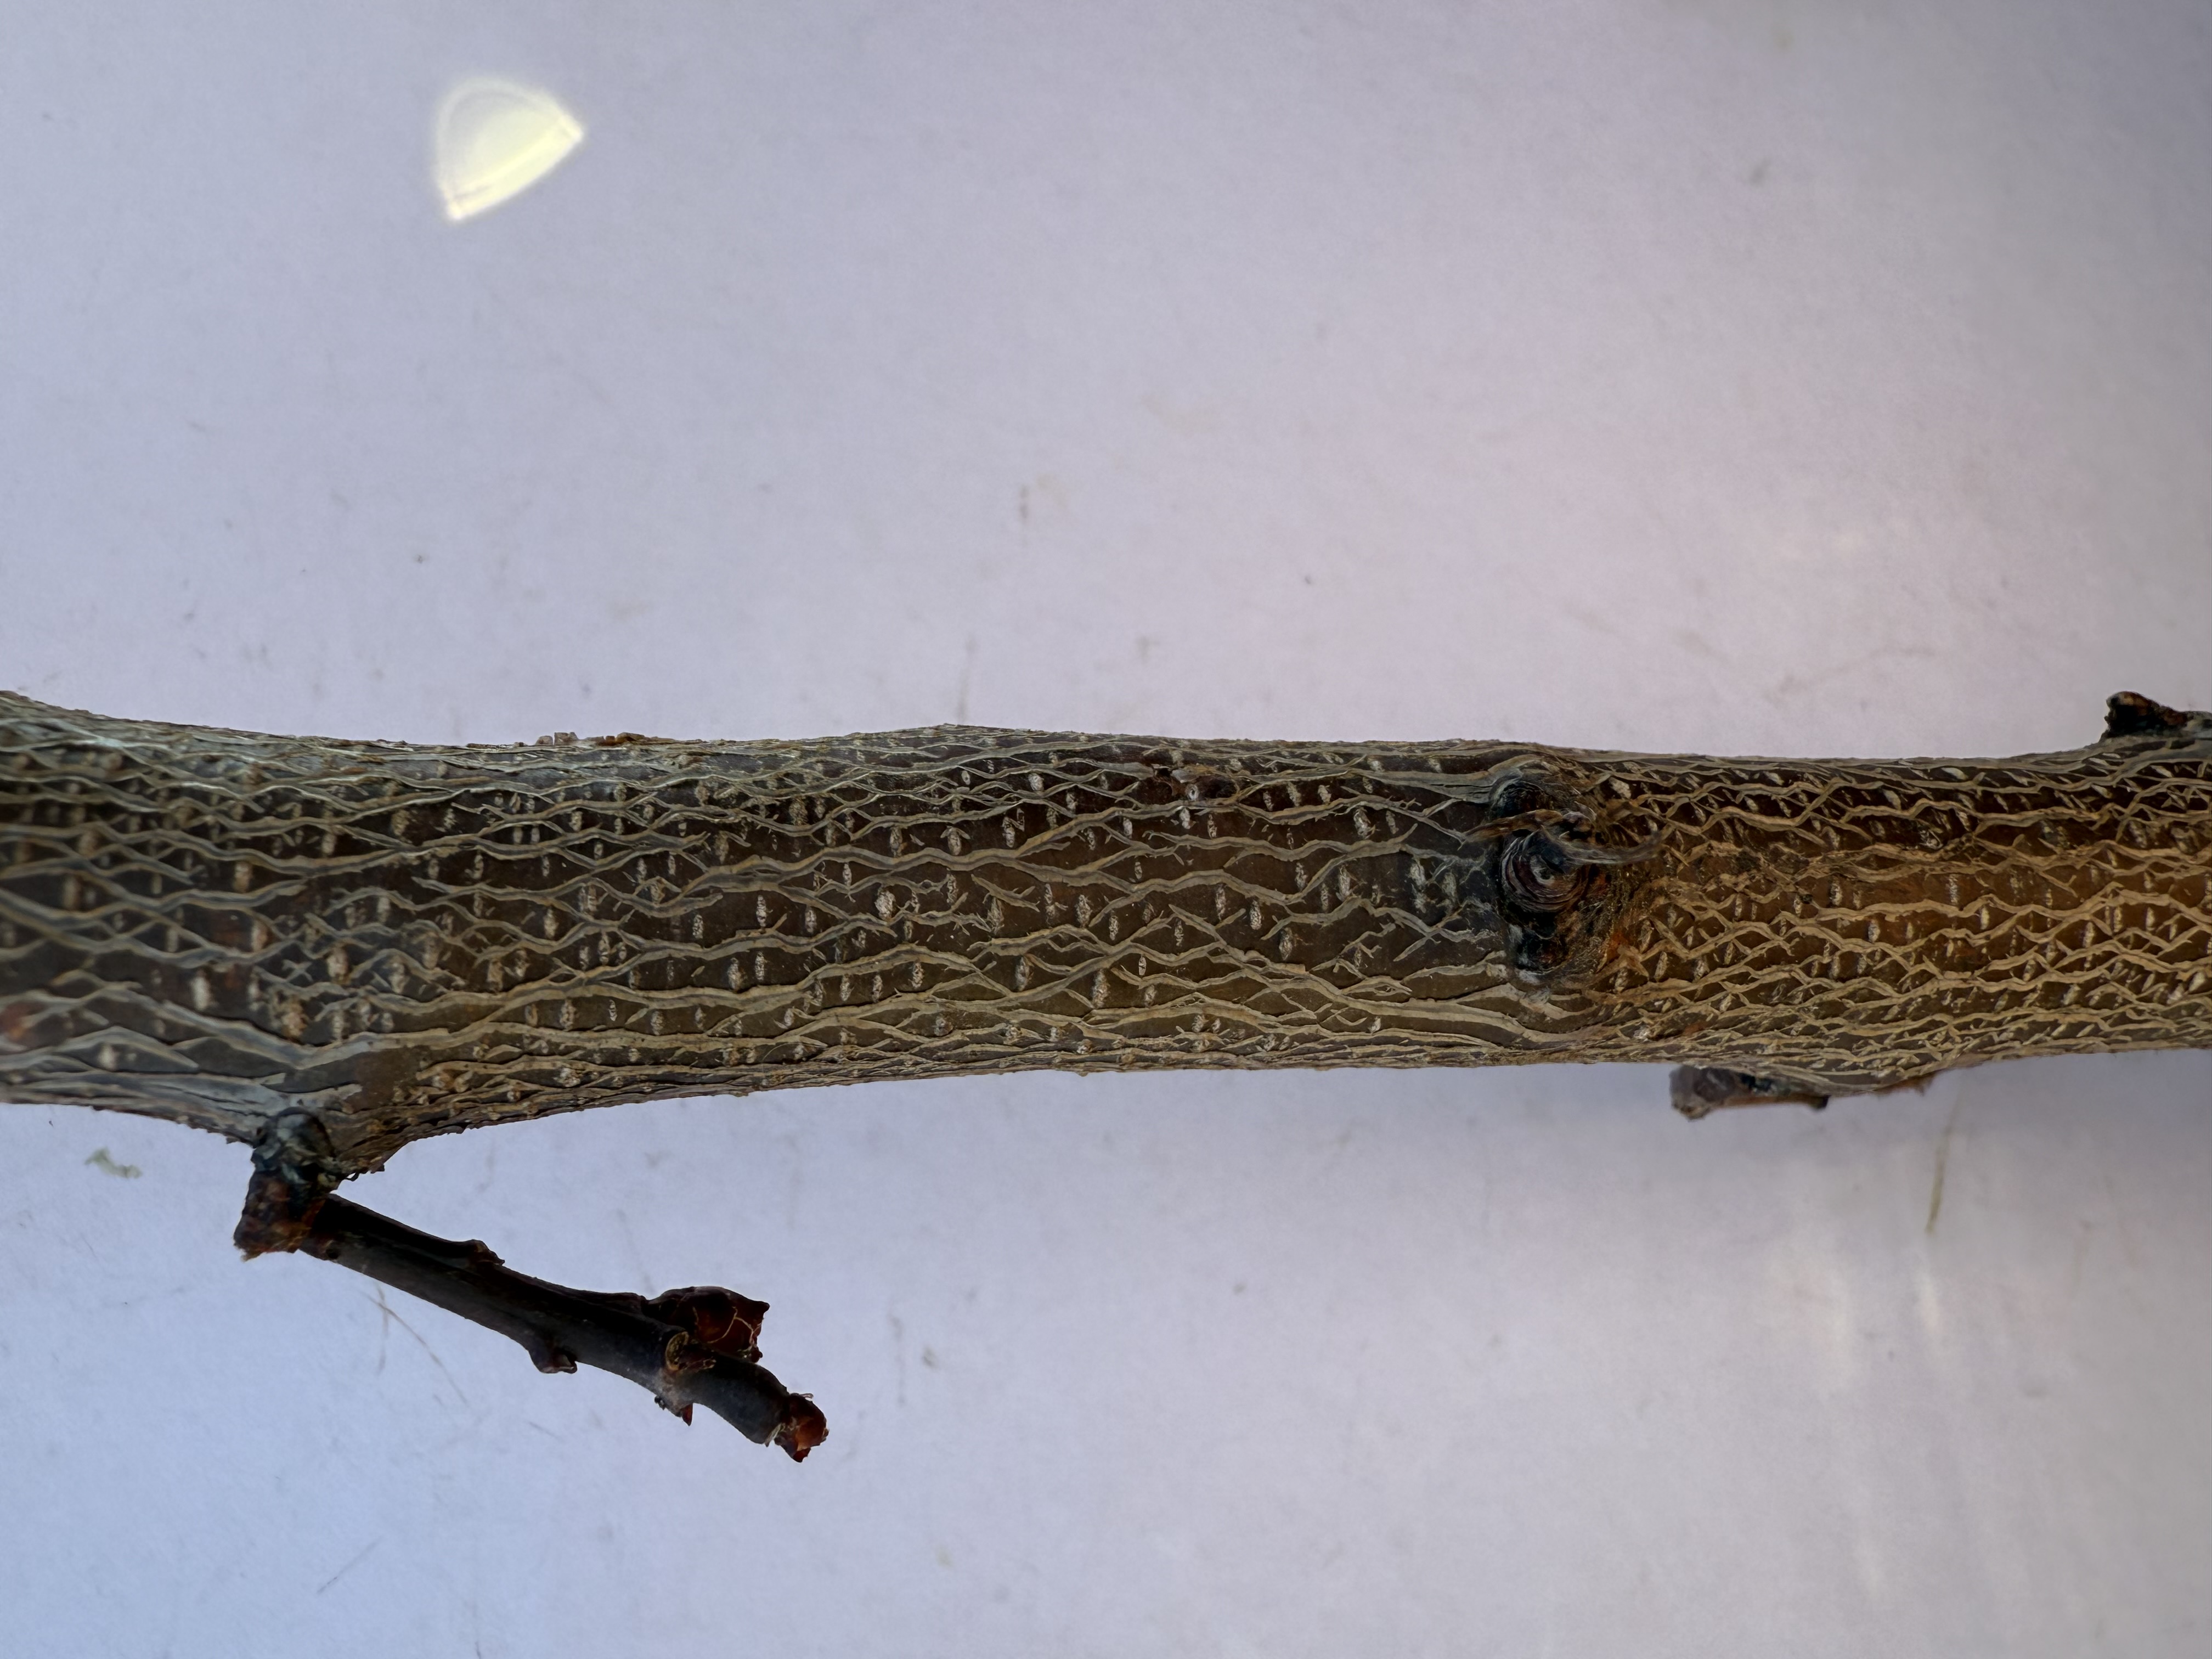
Variety: Igdir Apricot